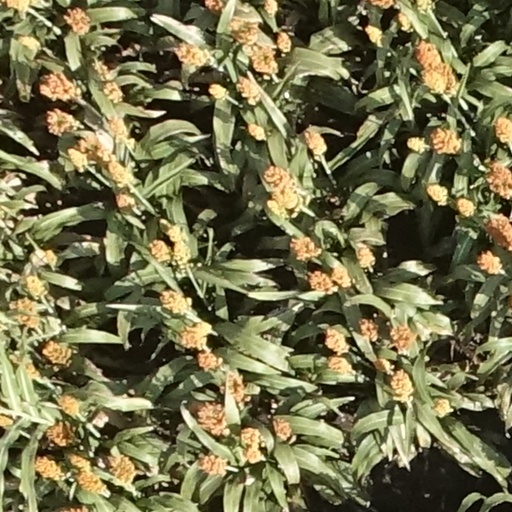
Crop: sorghum